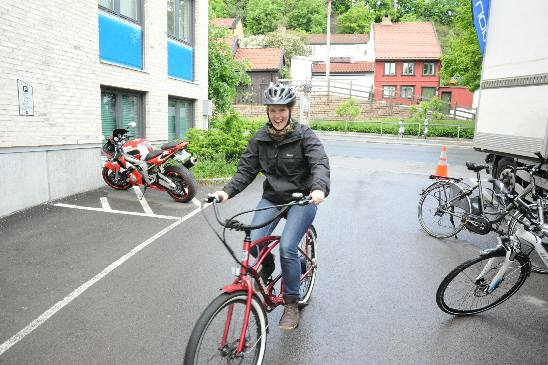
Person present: Yes